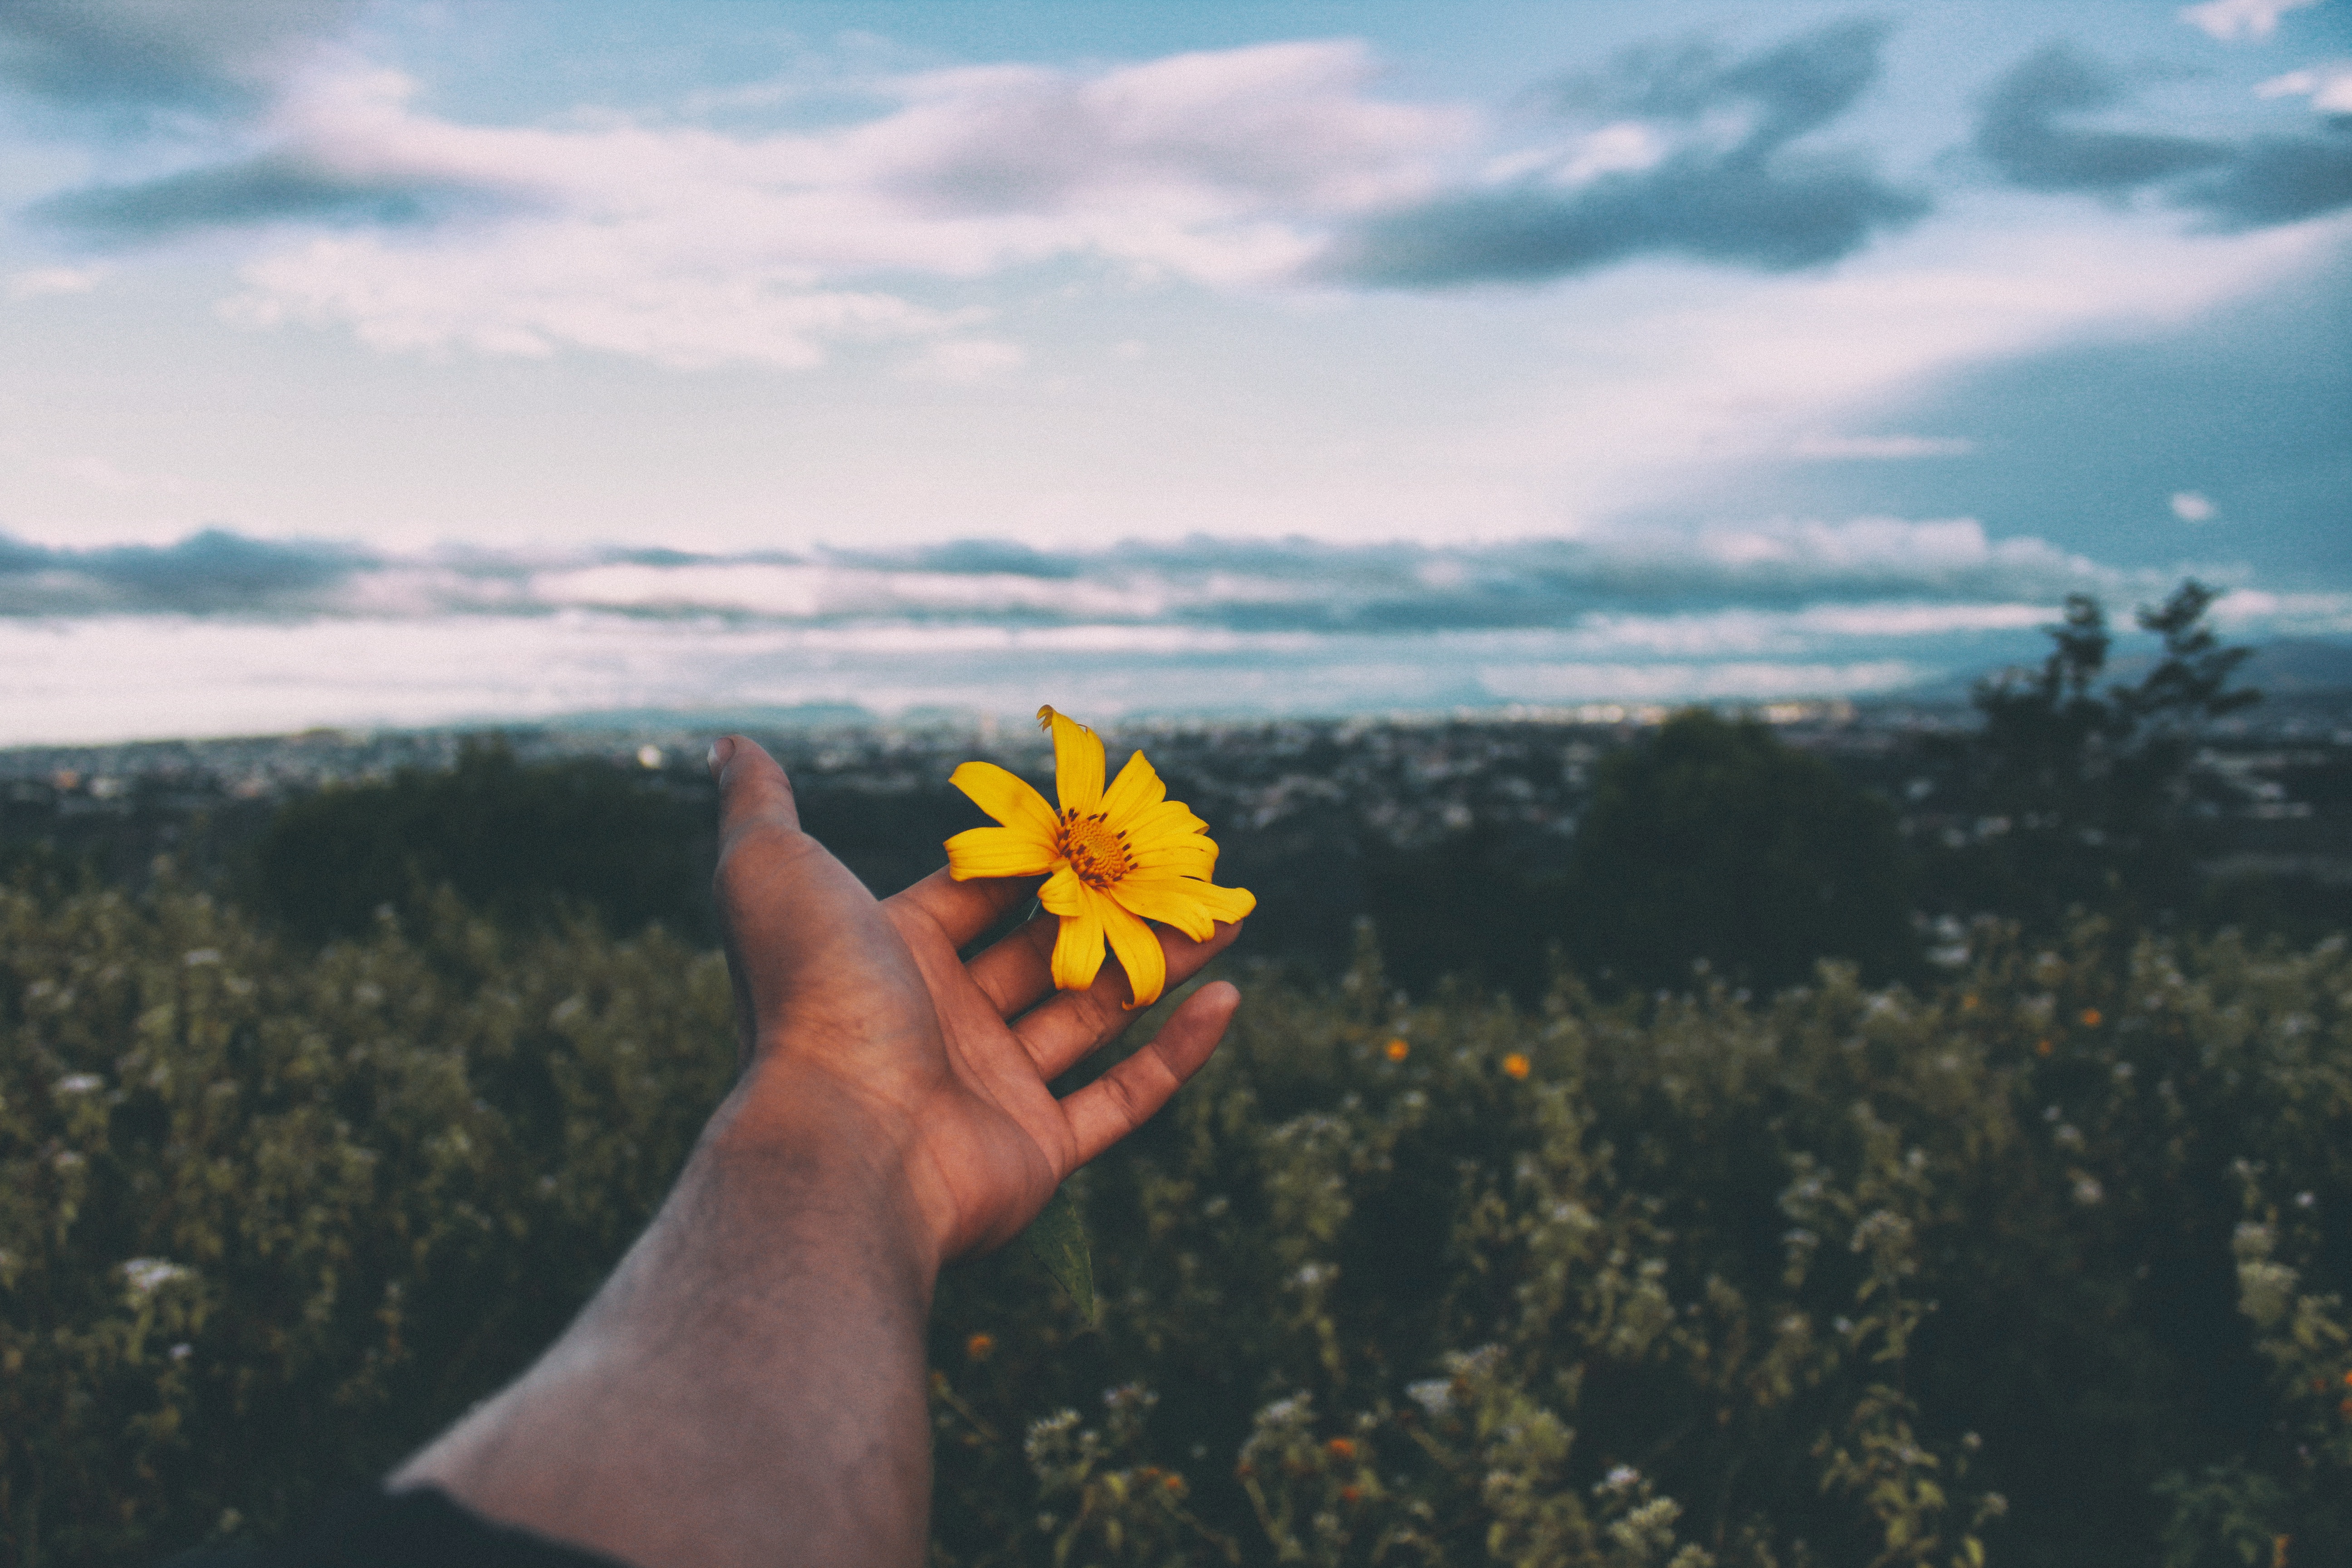
hand, tree, nature, grass, cloud, plant, sky, sunset, field, sunlight, morning, leaf, flower, autumn, yellow, flora, sunflower, flowering plant, daisy family, land plant